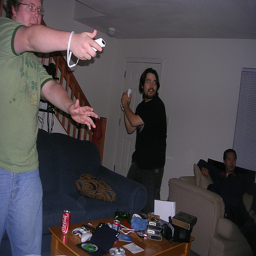
Three men playing an interactive video game in a living room.
Two people playing video game near messy coffee table.
A group of people who are in a living room and playing a video game.
Three men are in a house playing with a video game.
A man standing in a living room holding a Nintendo Wii game controller.